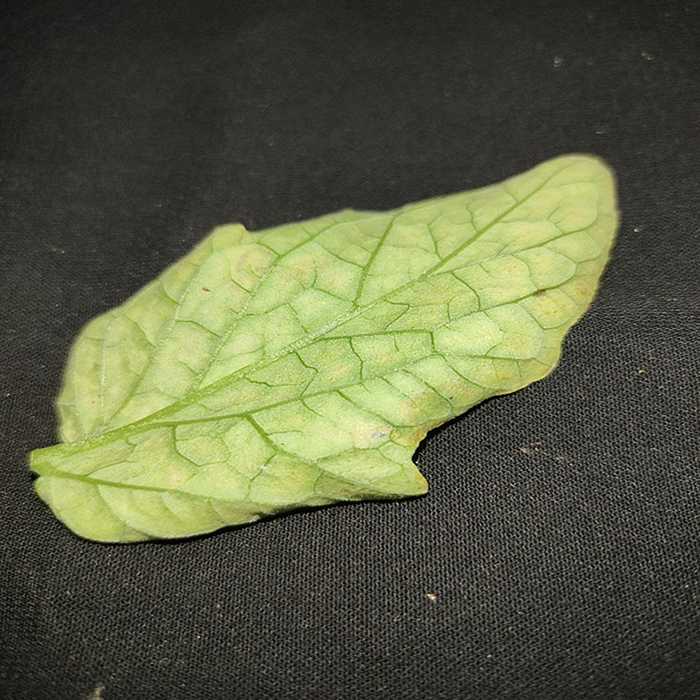
Plant: Tomato
Label: Tomato spotted wilt